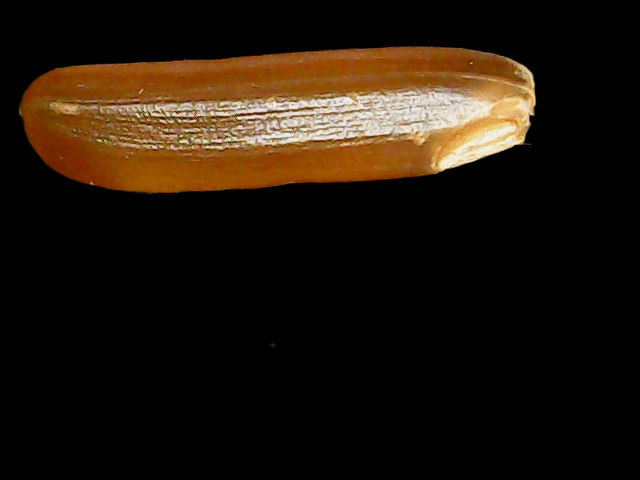
Rice variety: Binadhan20